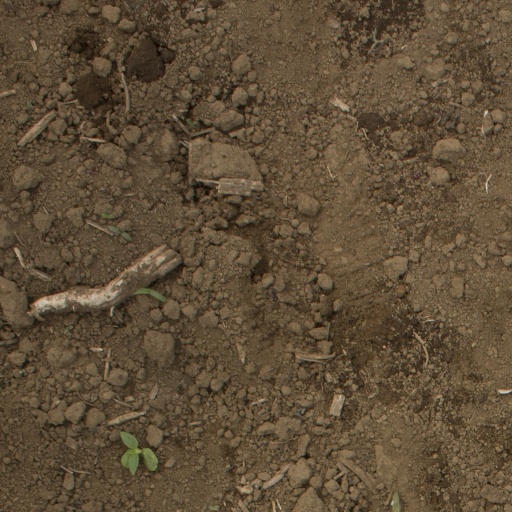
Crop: Jerusalem artichoke